R8C

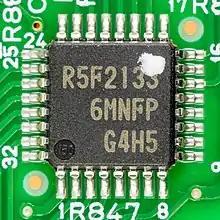
Renesas R8C/33M (R5F21336MNFP)

The Renesas R8C is a 16-bit microcontroller that was developed as a smaller and cheaper version of the Renesas M16C. It retains the M16C's 16-bit CISC architecture and instruction set, but trades size for speed by cutting the internal data bus from 16 bits to 8 bits. It is available in a number of different versions with varying amounts of flash memory and SRAM.